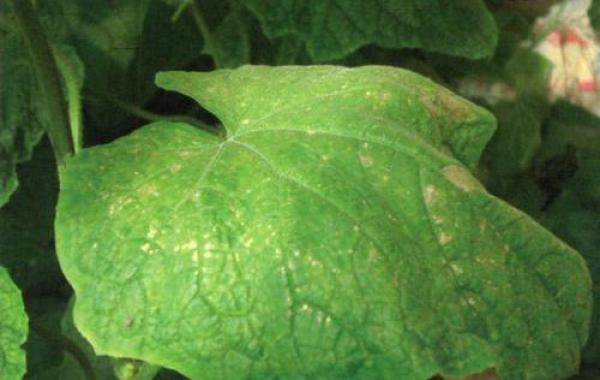
Plant: Cucumber
Disease: cucumber angular leaf spot